Frida Richard

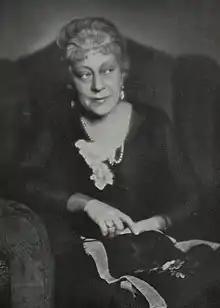
Richard 1930

Frida Richard (born Friederike Raithel, 1 November 1873 – 12 September 1946) was an Austrian actress. She was a prolific actress in both the silent and sound eras.